Louis XIV

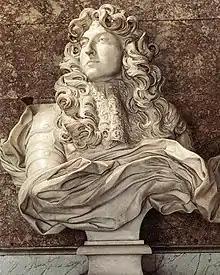
Bust of LouisXIV by Gianlorenzo Bernini

French armies were generally victorious throughout the war because of Imperial commitments in the Balkans, French logistical superiority, and the quality of French generals such as Condé's famous pupil, François Henri de Montmorency-Bouteville, duc de Luxembourg. He triumphed at the Battles of Fleurus in 1690, Steenkerque in 1692, and Landen in 1693, although, the battles proved to be of little of strategic consequence, mostly due to the nature of late 17th-century warfare.